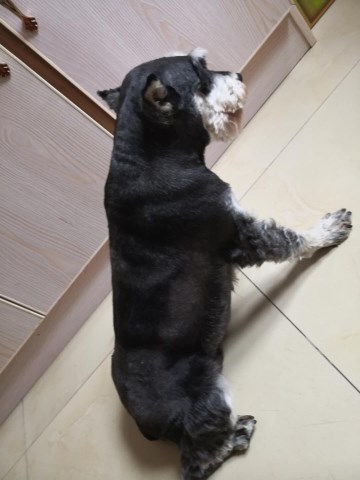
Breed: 2342-n000102-miniature_schnauzer